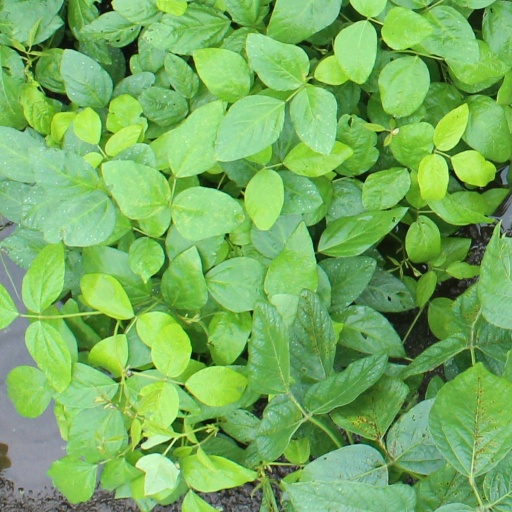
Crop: soybean